Tokachi Hitoribocchi Nōen

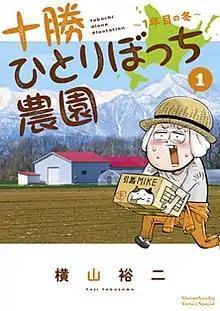
First volume cover

is a Japanese non-fiction manga series written and illustrated by . It has been serialized in Shogakukan's "Weekly Shōnen Sunday" since November 2017.